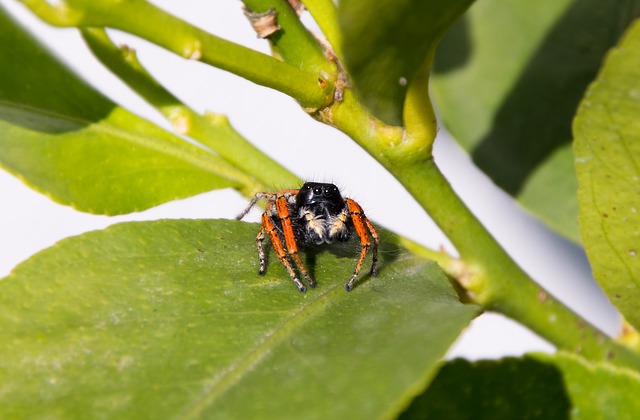
Label: spider